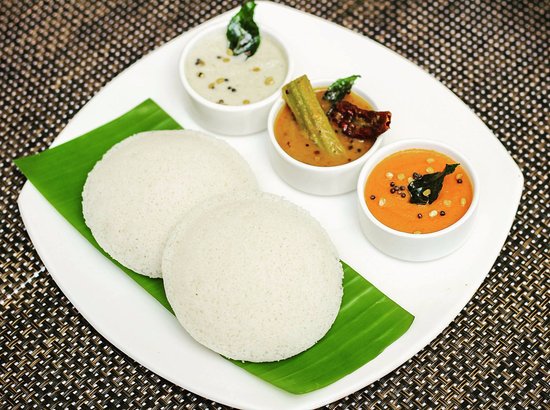
Dish: idli